L'Orfeide

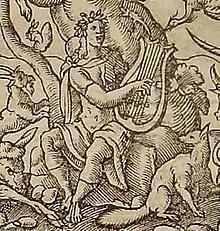
16th century depiction of Orpheus calming the wild beasts with his song

Courtiers gather in a 14th-century theatre. A knight unsuccessfully tries to gain the attention of one of the ladies of the court. A drinks seller noisily hawks his wares. When the king and queen arrive, the performance begins. It is a bloodthirsty tale of ancient Rome sung by marionettes and involving Emperor Nero, his mother Agrippina, and an executioner. The king and queen and their aristocratic companions watch the drama impassively. Two other audiences are shown in separate areas of the stage, each in their own theatre – reactionary old men and their female companions in a luxurious baroque theatre who are indignant and outraged by the spectacle and a group of rowdy boys sitting on plain benches who thoroughly applaud the violence and demand more. At the end of the performance, Orpheus appears dressed as a clown. He congratulates the aristocrats on their passivity and then begins to sing, "Uscite o gemiti, accenti queruli, lamenti flebili..." ("Begone o groans, querelous words, languid laments..."). His song puts everyone to sleep except the queen who is fascinated by him. She and Orpheus escape together as the candles go out and the curtain comes down.